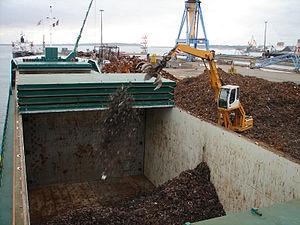
Le mini-vraquier hollandais Arklow Rally de 4 522 tpl en train de charger de la ferraille au port de Brest. On voit le grappin lâchant son chargement qui va s'écraser au fond de la cale
Une écoutille est une ouverture rectangulaire dans le pont d'un bateau, destinée au passage ou au chargement ou déchargement des marchandises et provisions de bord.
Un vraquier est un navire de charge destiné au transport de marchandises solides en vrac. Il peut s'agir de sable, de granulats, de céréales mais aussi de matériaux denses comme les minéraux. On trouve également l'orthographe alternative vracquier, moins utilisée.